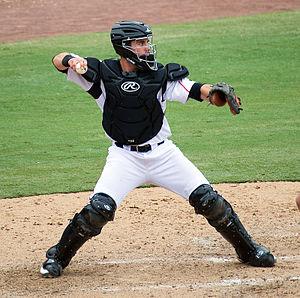
Austin Charles Hedges est un receveur des Padres de San Diego de la Ligue majeure de baseball.